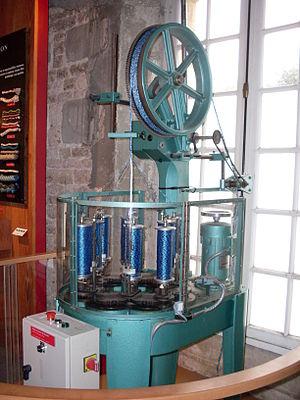
Corderie royale - métier à tresser 16 fuseaux, Rochefort, Charente-Maritime
Un cordage est un terme générique de marine désignant les filins qui sont utilisés pour les manœuvres des bateaux, grelins, amarres, drisses, écoutes, haubans, etc. Dans la marine à voile ancienne, certains cordages, surtout les manœuvres dormantes étaient goudronnés.